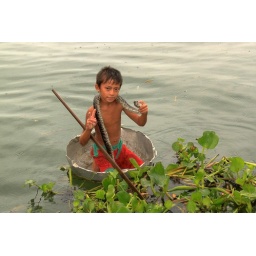
boy in a tub on the tonle sap